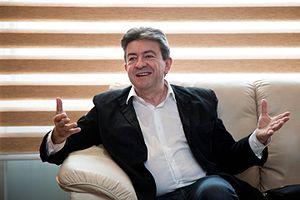
Jean-Luc Mélenchon [ ʒɑ̃lyk melɑ̃ʃɔ̃], né le 19 août 1951 à Tanger, est un homme politique français.
La France insoumise est un parti politique français fondé le 10 février 2016. Son positionnement politique est principalement analysé comme de gauche radicale, mais également parfois d'extrême gauche.